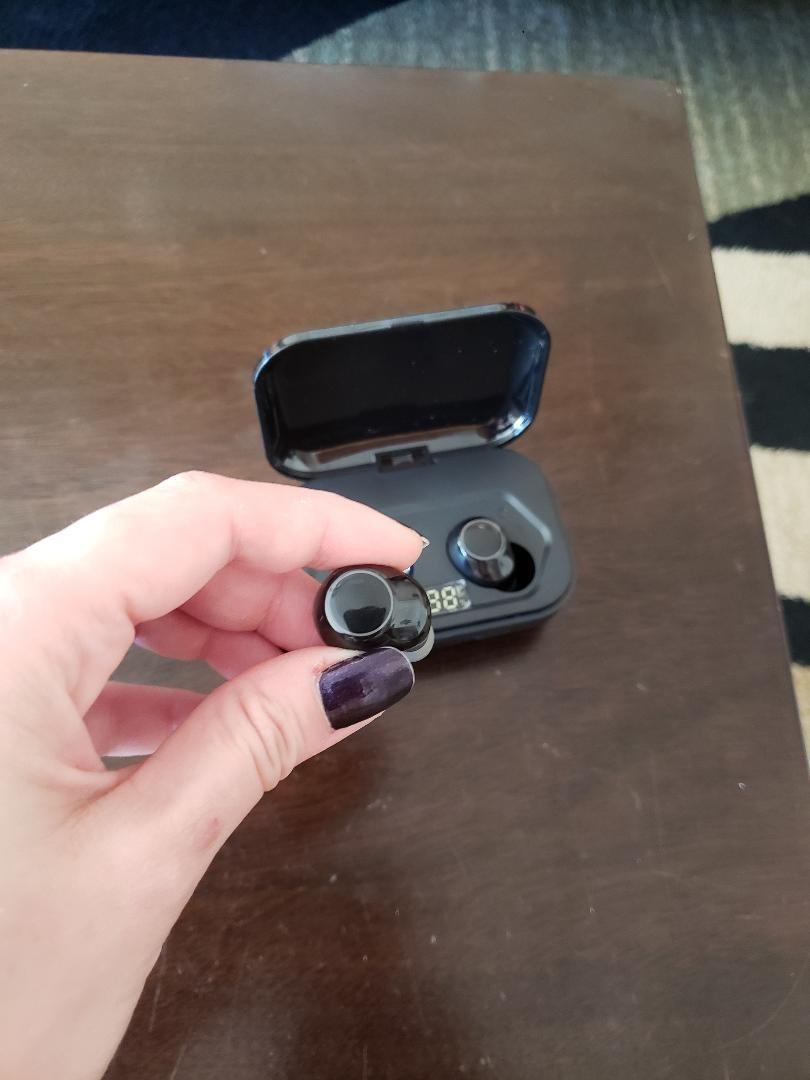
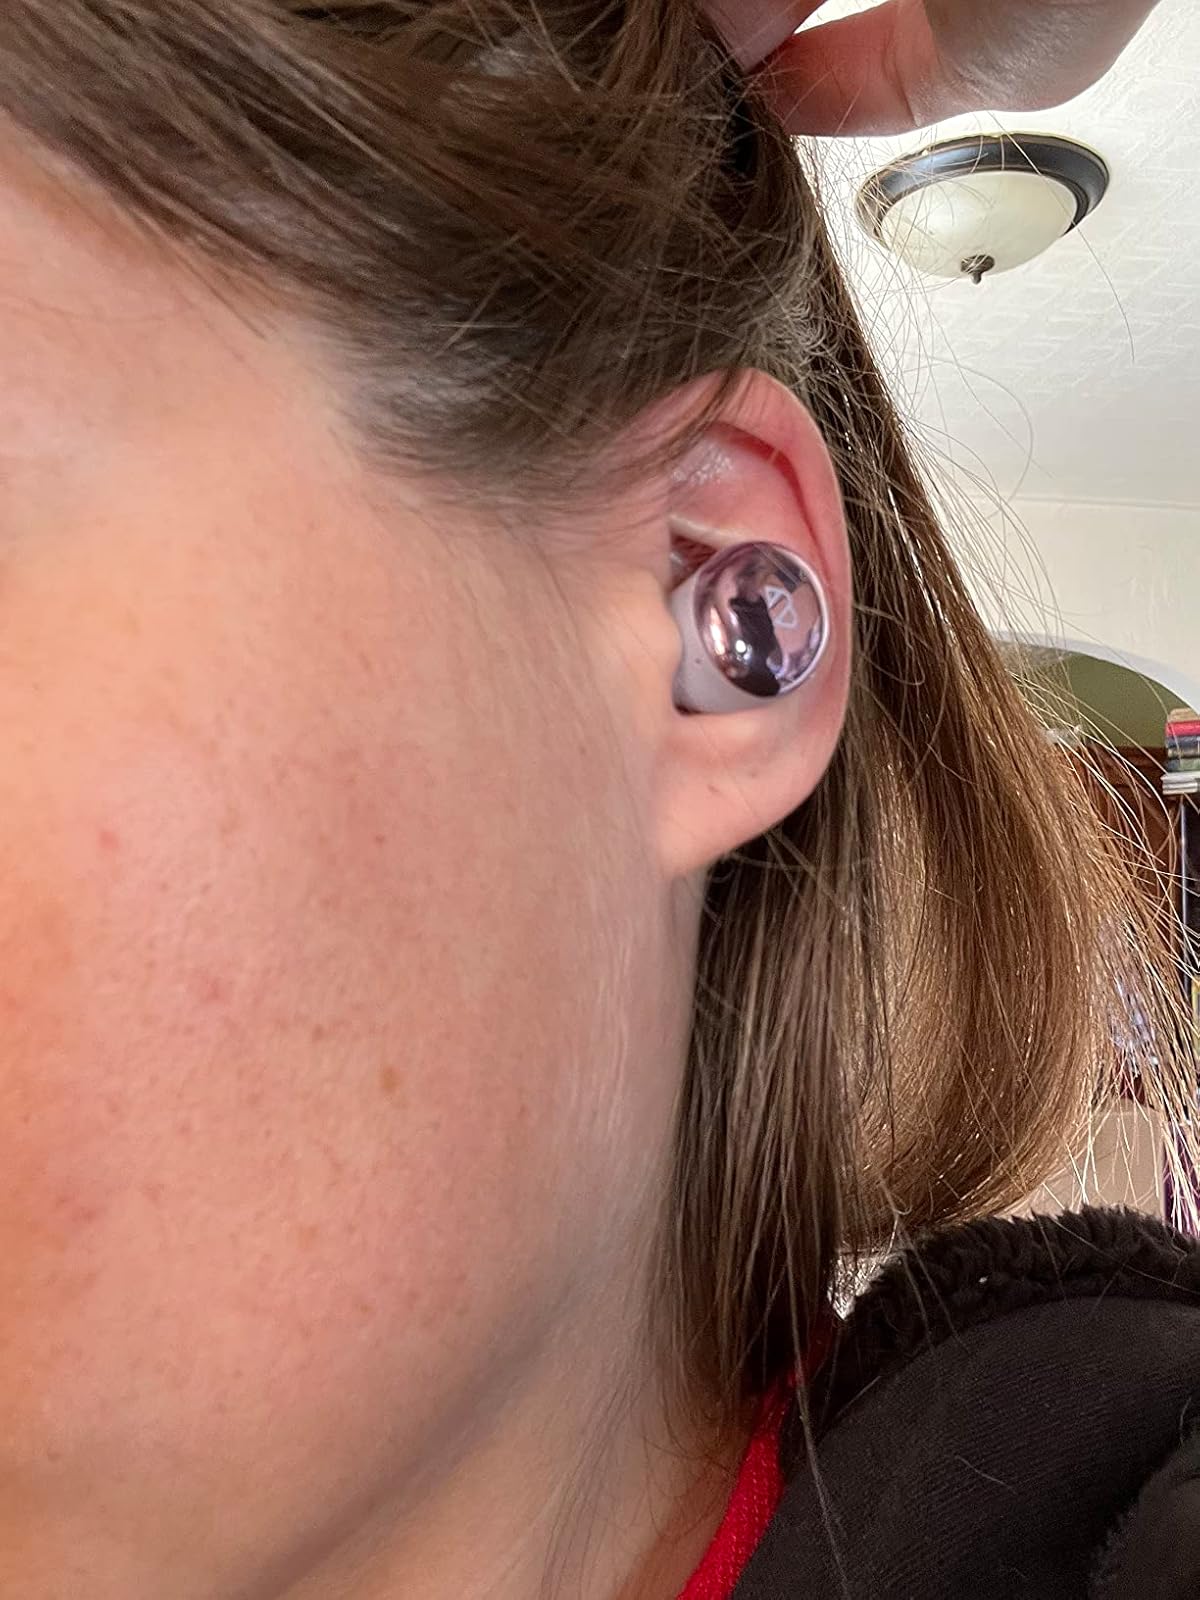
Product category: earbuds
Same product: no